Kyle Stowers

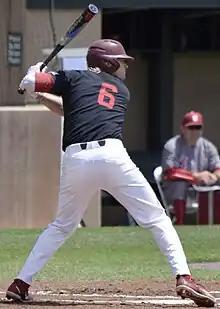
Stowers at Stanford in 2018

Kyle Jacob Stowers (born January 2, 1998) is an American professional baseball outfielder for the Miami Marlins of Major League Baseball (MLB). He has previously played in MLB for the Baltimore Orioles. In 2025, Stowers was named to his first All-Star game.